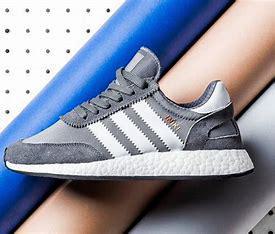
Brand: Adidas
Model: Iniki Runner